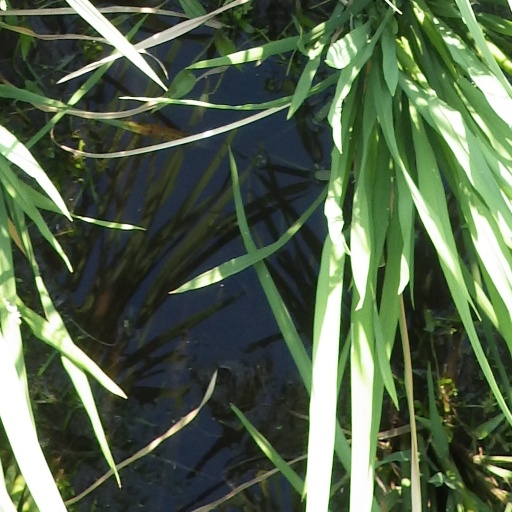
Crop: rice